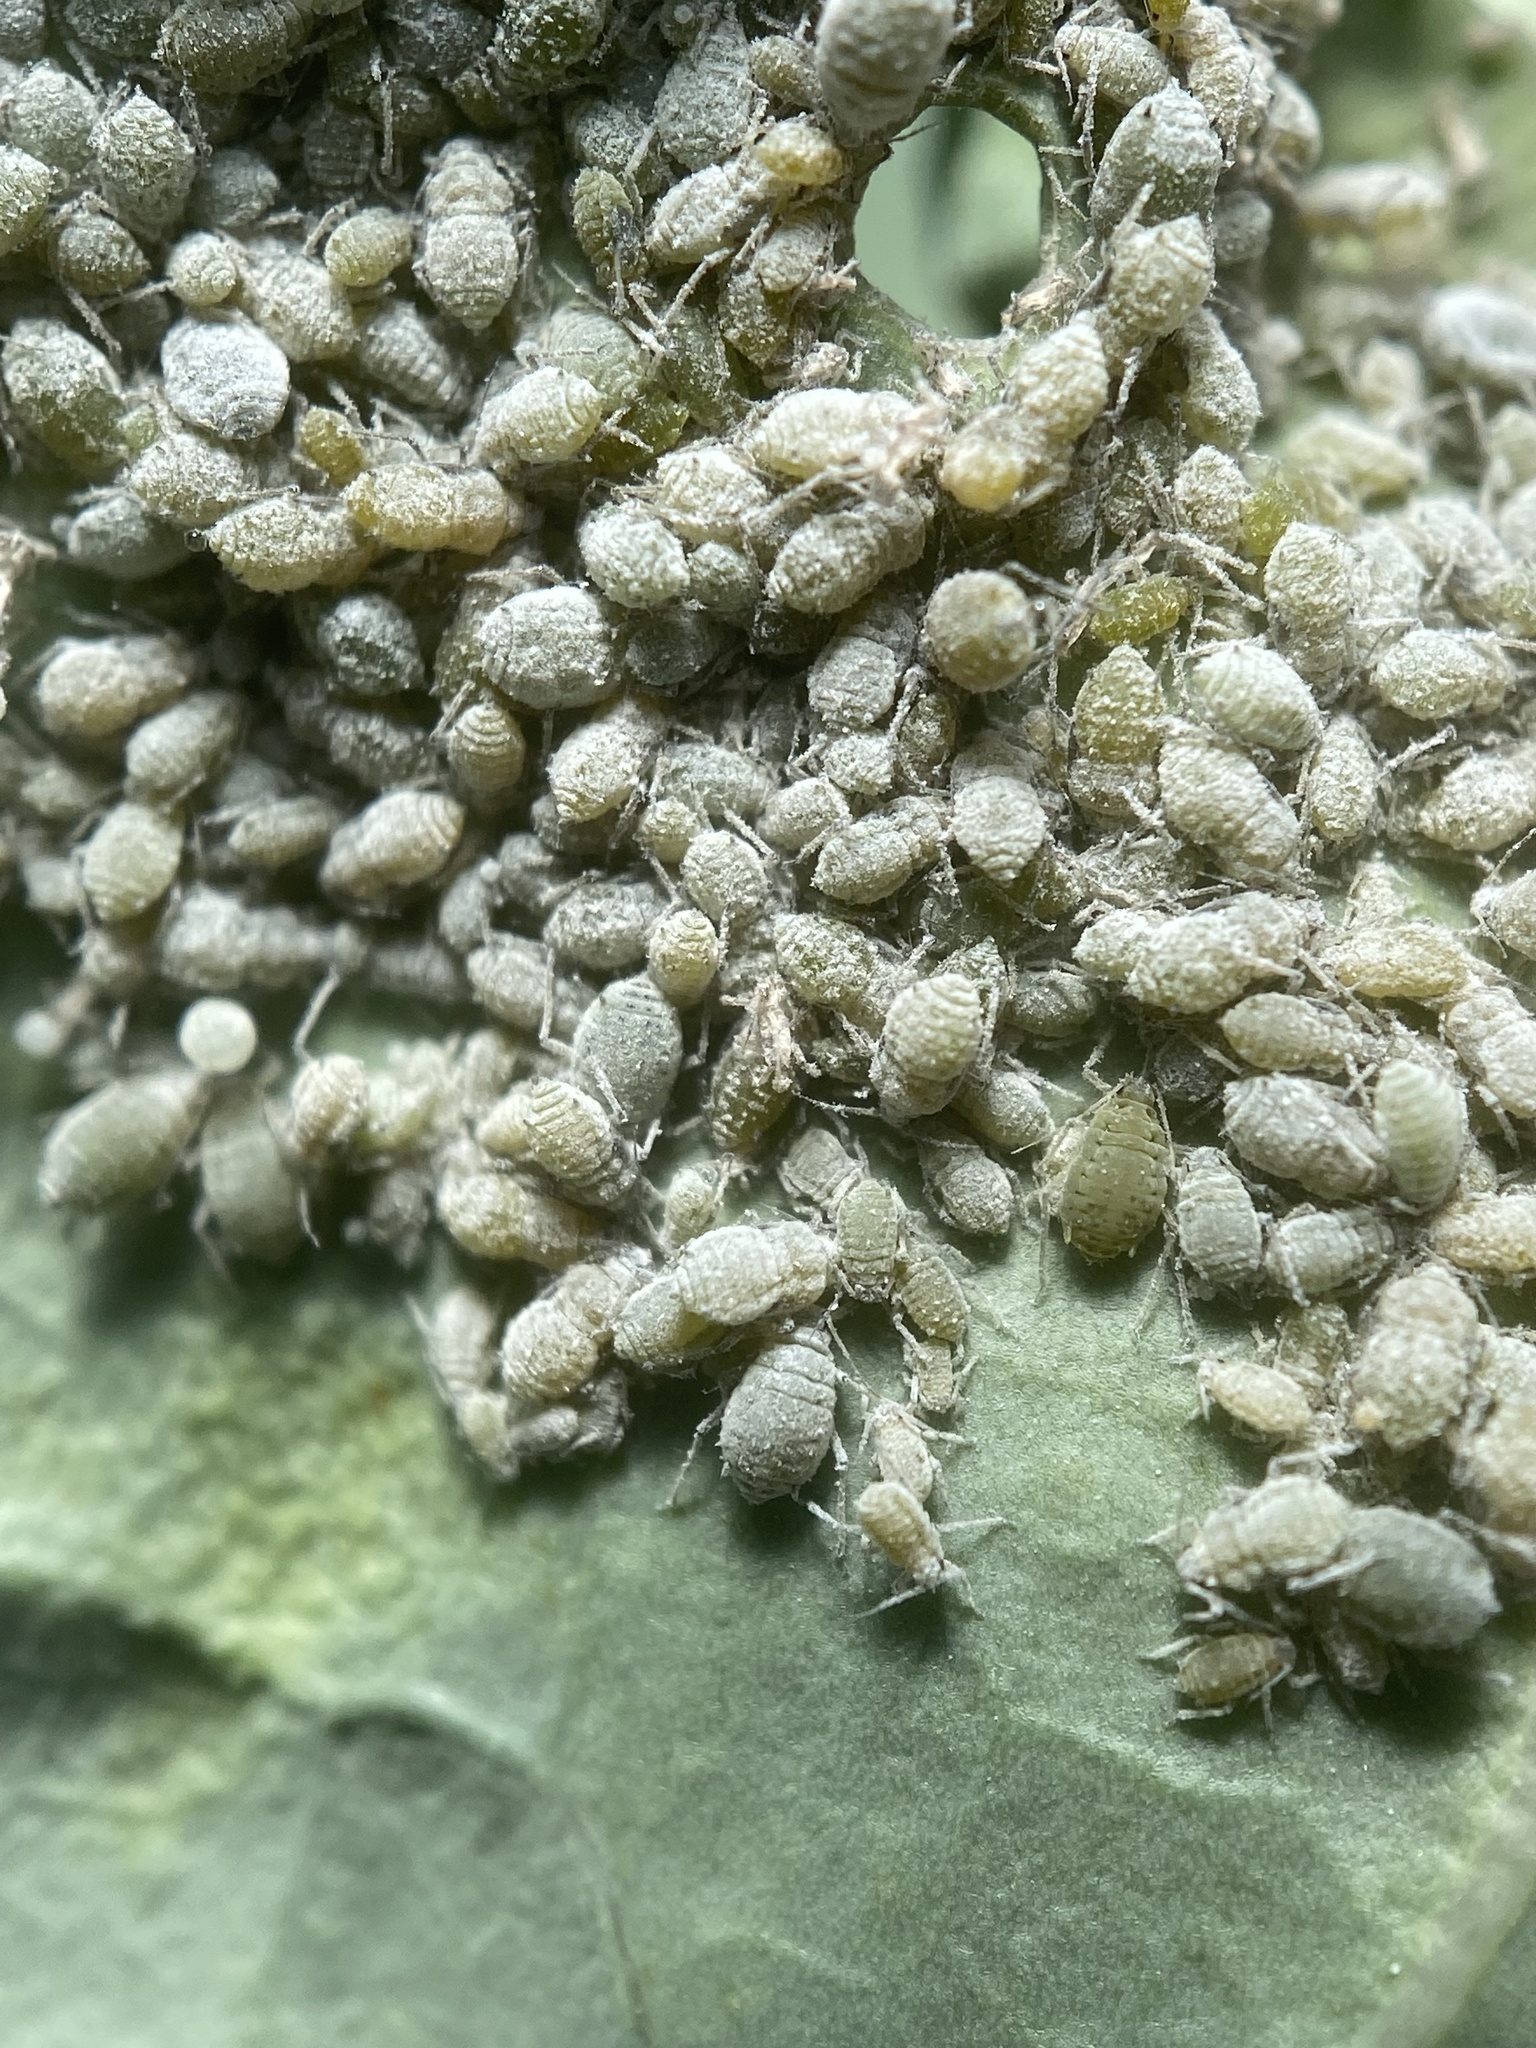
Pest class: cabbage_aphid